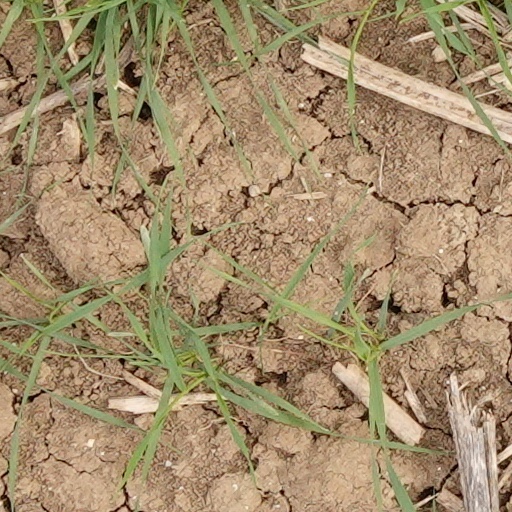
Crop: wheat